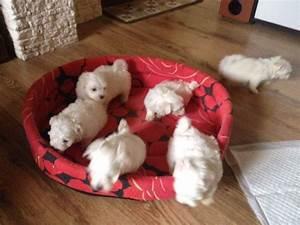
dog